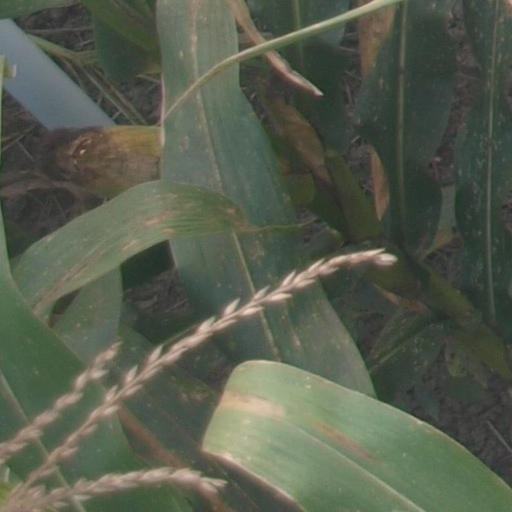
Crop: maize; corn